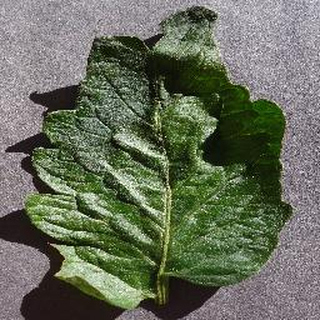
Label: healthy_tomato